Charles Mwando Simba

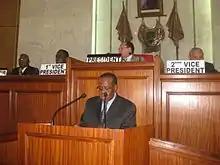
Charles Mwando Simba addressing the Senate in 2009

Charles Mwando Simba (18 October 1936– 12 December 2016) was a Congolese politician and member of UNADEF. He was born in Moba, Tanganyika District. From 6 February 2007, to October 2008, he served in the government of the Democratic Republic of the Congo as Minister of Rural Development. In October 2008, he was appointed as Defense Minister in Adolphe Muzito's cabinet, succeeding Chikez Diemu. In April 2012, he became the first vice-president of the National Assembly of the Democratic Republic of the Congo, a position he held until his death.